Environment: real
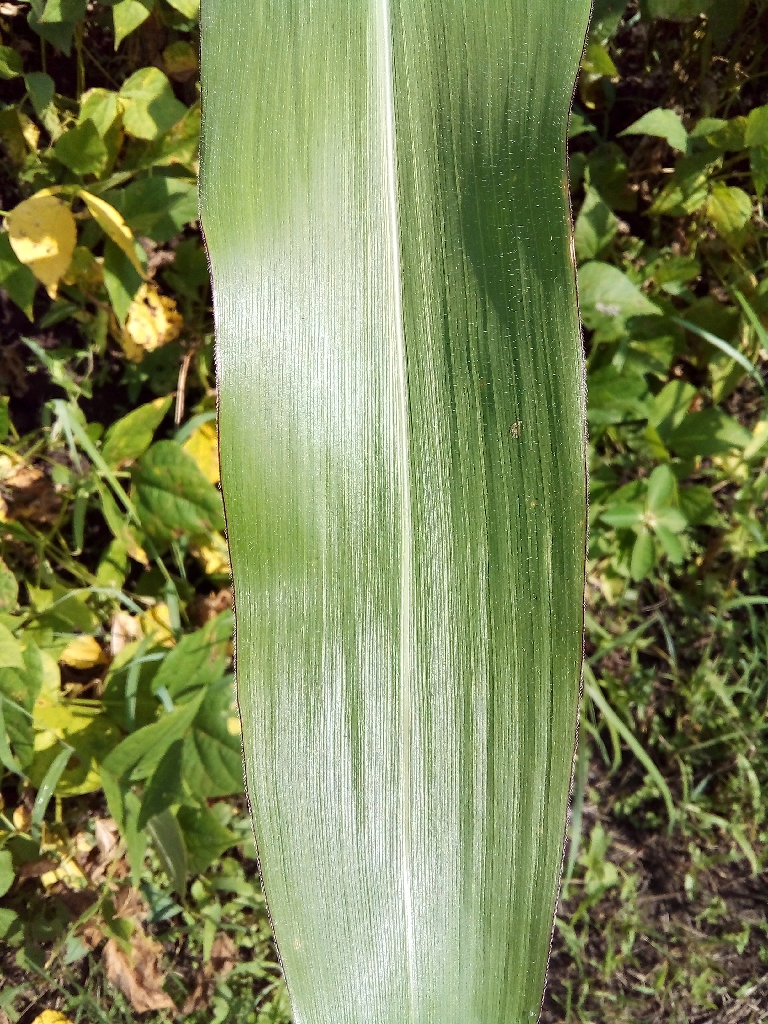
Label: healthy